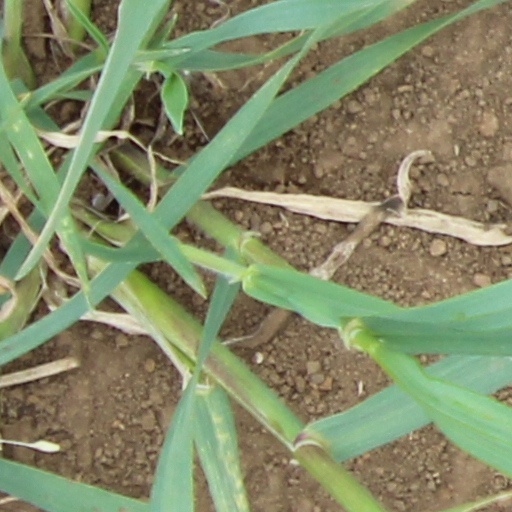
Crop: wheat